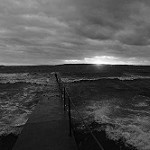
Label: B & W